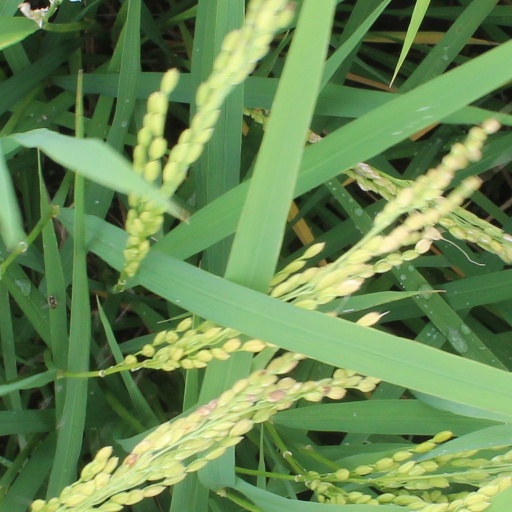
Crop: rice